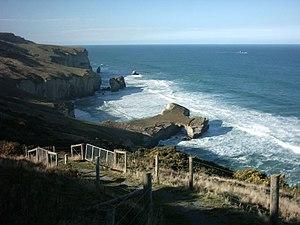
Tunnel Beach, près de Dunedin, Nouvelle-Zélande. L'entrée du tunnel descendant vers la plage se situe près de la base des falaises de la péninsule en 'T'. Il relie la prairie à la plage située à gauche.